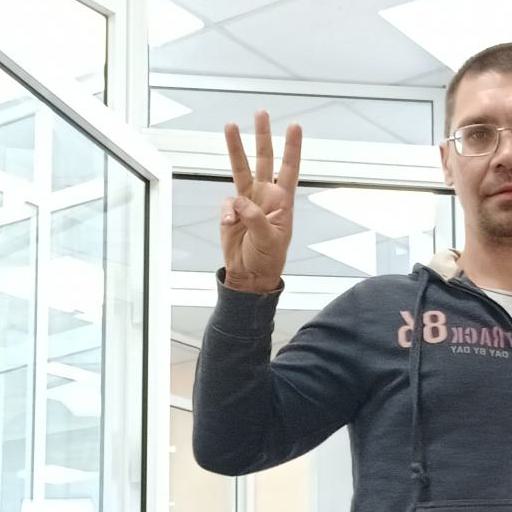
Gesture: three